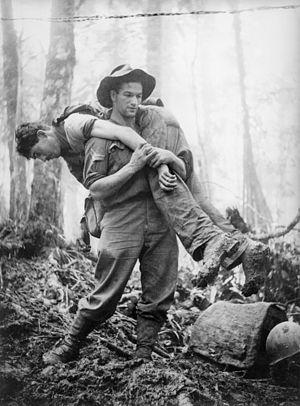
Leslie Charles Clarence Allen, dit « Bull » Allen est un soldat australien né le 9 novembre 1916 à Ballarat East et mort le 11 mai 1982 à Ballarat. Il est décoré de la Silver Star américaine pour bravoure lors de la Seconde Guerre mondiale.